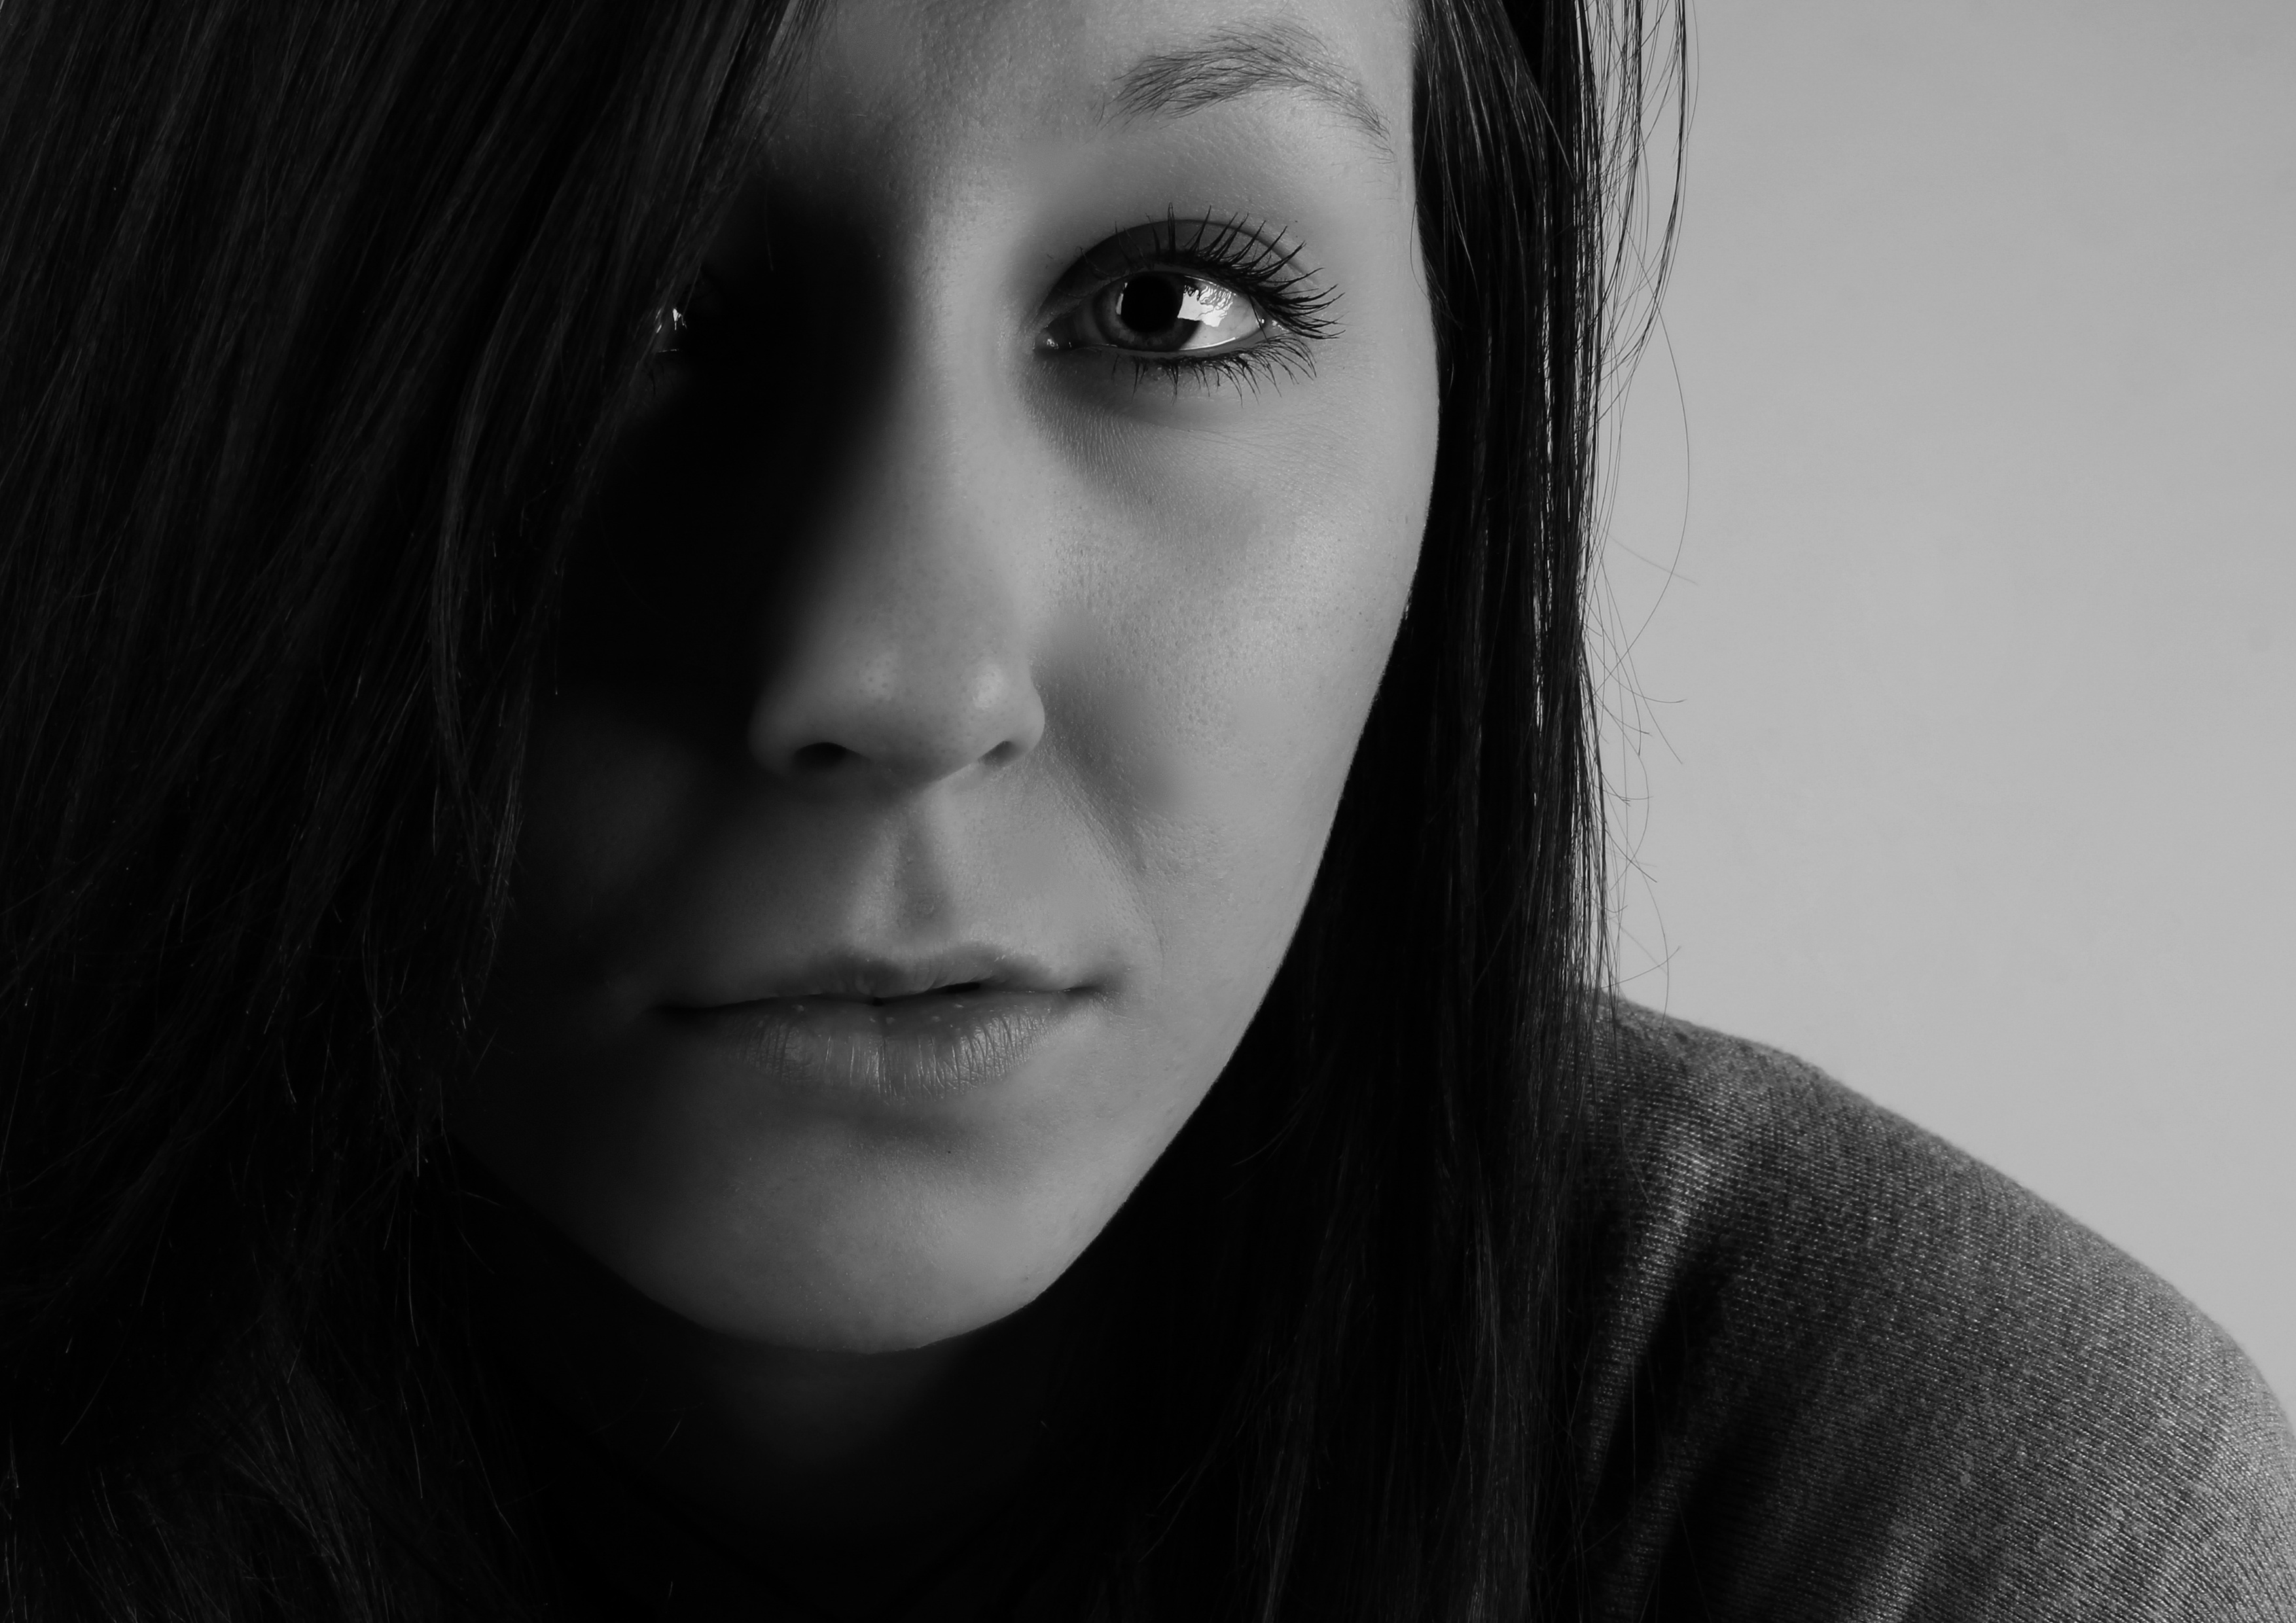
person, black and white, girl, hair, white, photography, photo, portrait, model, young, darkness, black, monochrome, lady, facial expression, smile, mouth, long hair, close up, human body, face, nose, eyes, one, algae, eye, head, skin, lips, beauty, eyebrows, organ, version, shading, emotion, black and white photo, the photo shoot, brown hair, monochrome photography, portrait photography, ernob l